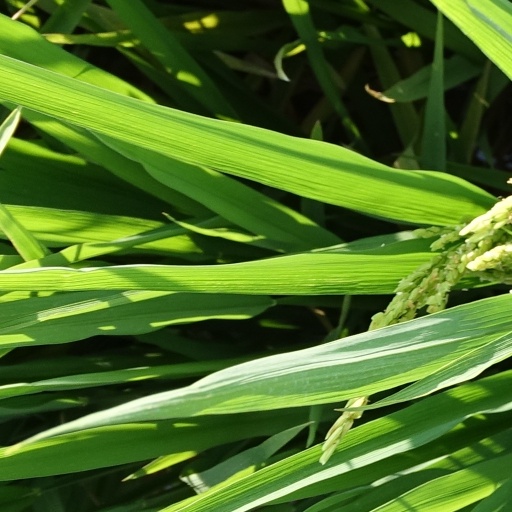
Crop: rice